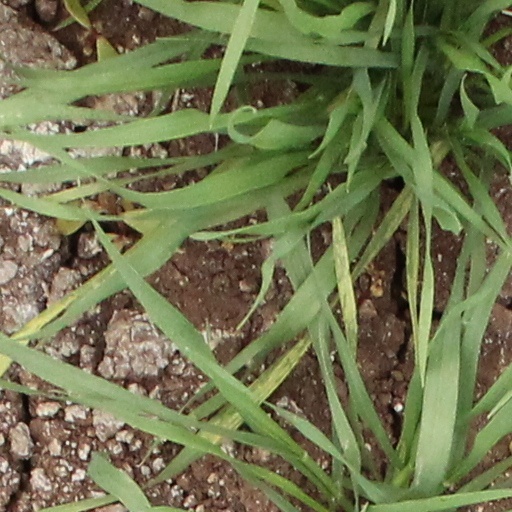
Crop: wheat